Marco Frusoni

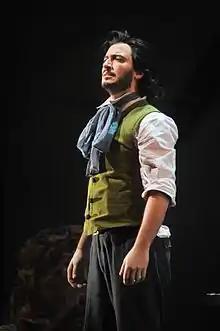
Marco Frusoni nei panni di Rodolfo (La Bohème di G. Puccini)

In March 2008, he made his debut as an operatic tenor at the Teatro dell’Opera di Roma in "La camerata Bardi".